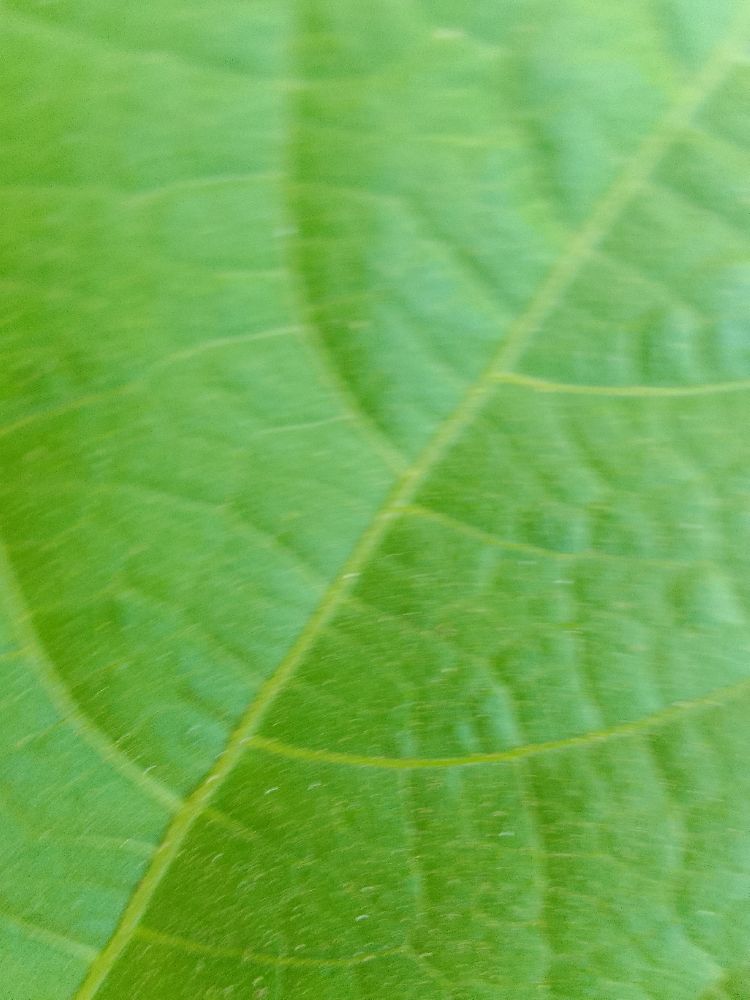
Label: healthy